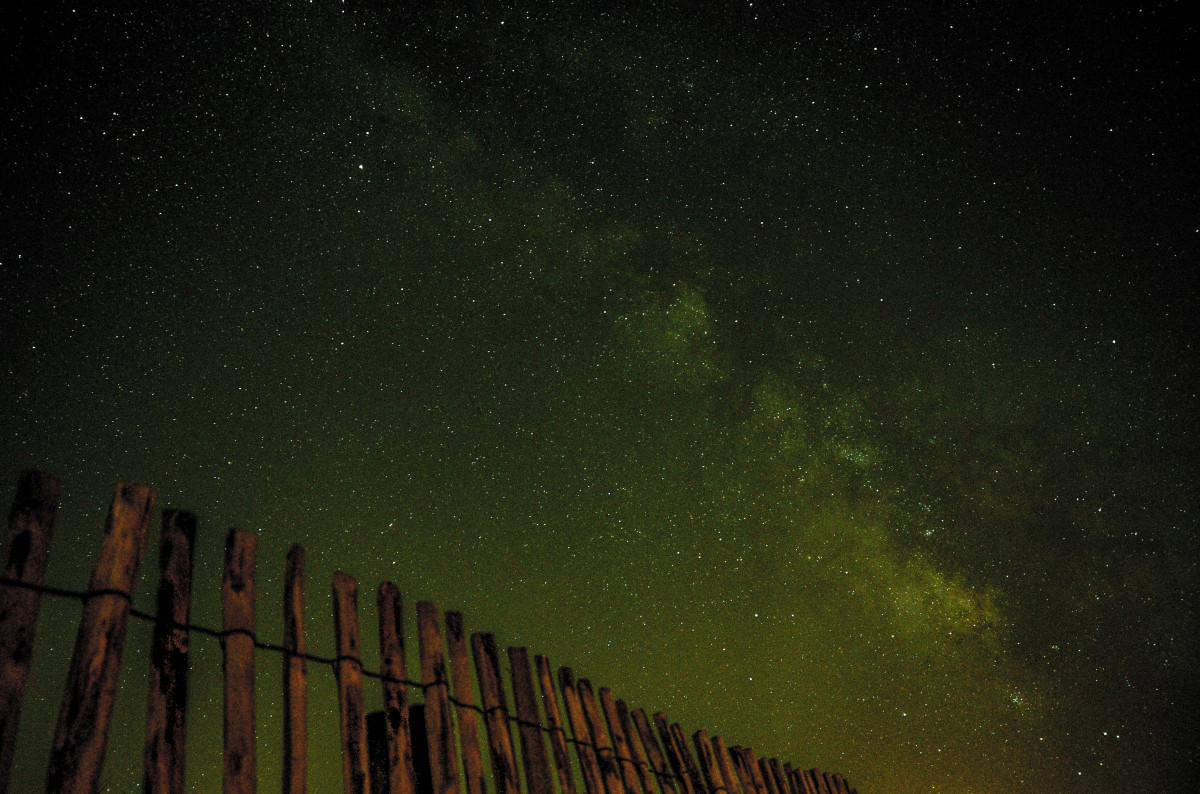
Tags: sky, night, star, milky way, cosmos, atmosphere, darkness, galaxy, aurora, astronomy